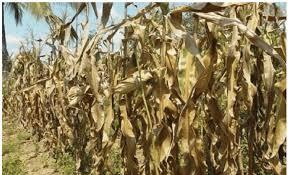
Haya ni mahindi shambani, mahindi yenyewe yamekauka kwa kuchomwa na jua. Mahindi haya yamekuwa na rangi ya manjano  na yanasubiri kuvunwa.